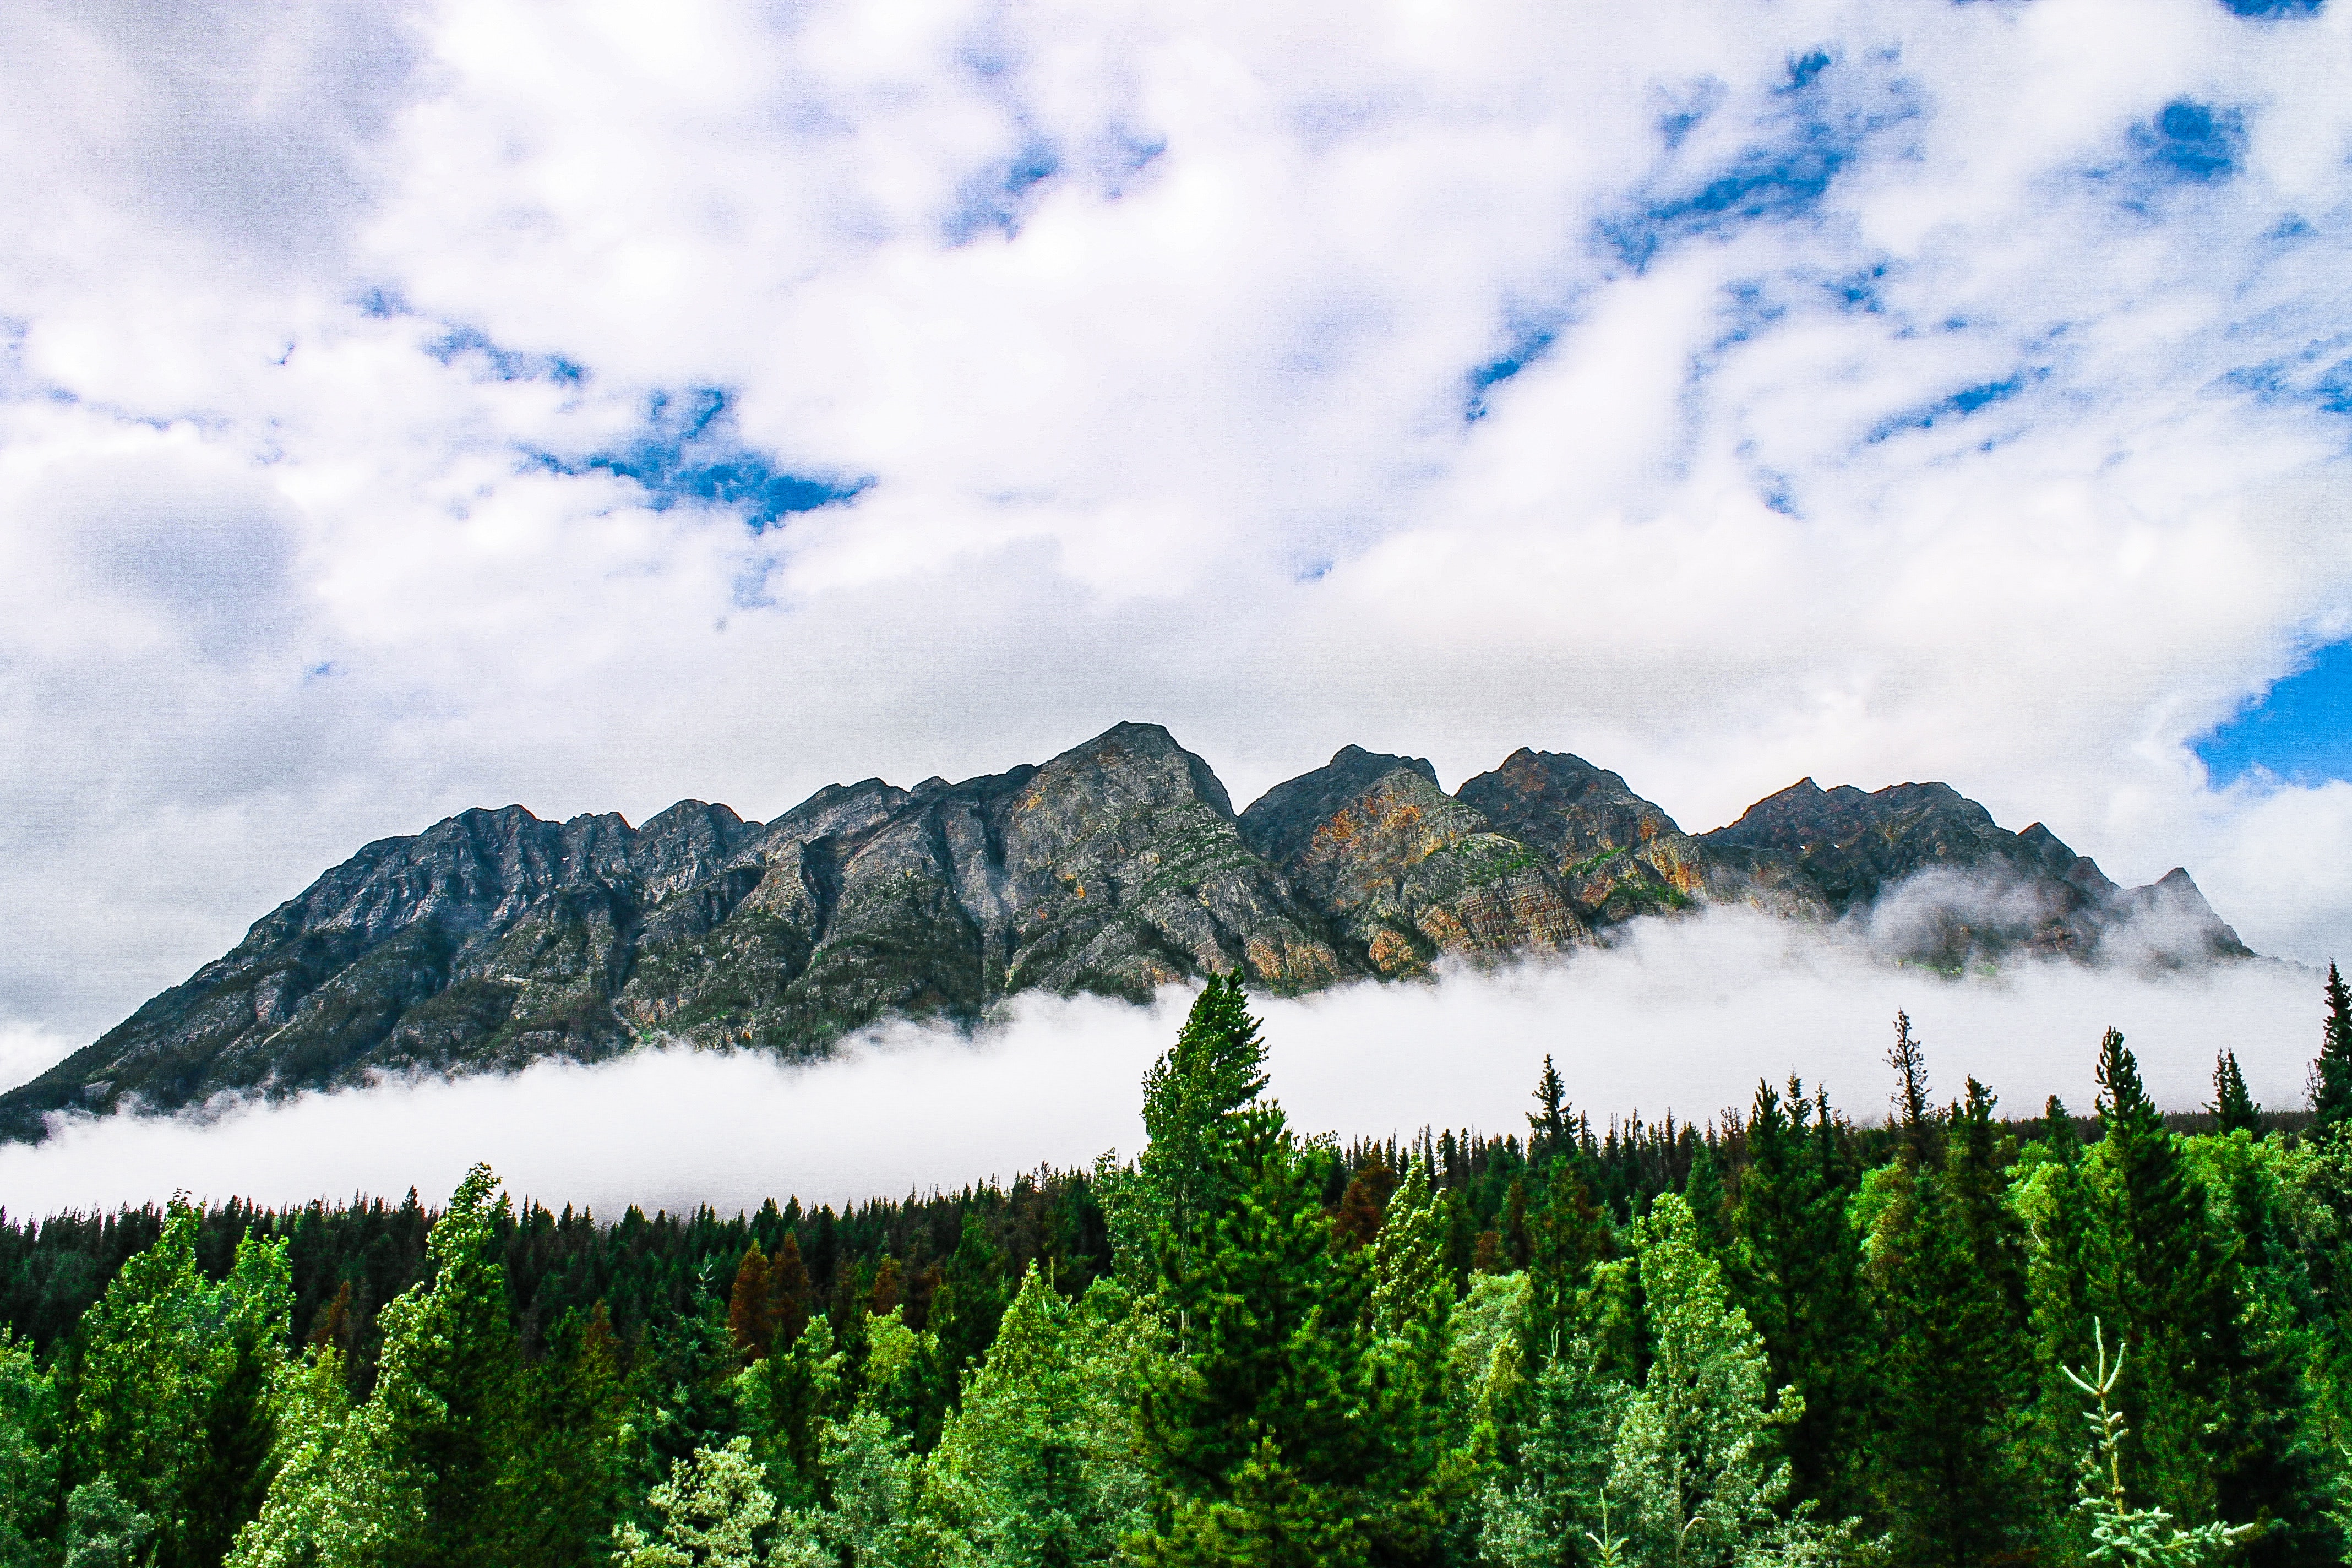
sky, mountainous landforms, nature, mountain, cloud, mountain range, tree, mount scenery, wilderness, ecosystem, vegetation, woody plant, hill station, leaf, national park, ridge, highland, spruce fir forest, daytime, tropical and subtropical coniferous forests, alps, biome, meteorological phenomenon, hill, conifer, forest, pine family, landscape, massif, grass, temperate coniferous forest, fir, meadow, summit, elevation, evergreen, pine